Love Is Dead (Chvrches album)

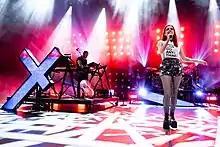
Chvrches performing live at The Greek Theatre in Griffith Park, Los Angeles in 2018

For the Love is Dead tour, the stage design was created by the lighting designer and programmer Louis Oliver, who has been working with the band since 2013. The idea behind the blueprints was to use a flexible design which could fit any type of show size. "The main request from the band was to have a more performance focused design, with looks that amplified their performance." while avoiding the use of any large video screens. The solution was to create 15 touring lighting pods containing 16 Elation Fuze Par Z120 which allowed them to adapt to each venue's limitations. The lighting setup also included 12 Robe BMFL Wash Beams, 13 GLP JDC1, 2 Base Hazer Pros and 2 grandMA2 Light consoles. The most visible elements of the floor package were three custom-built pieces comprising two crosses and a balancing symbol that mimic the artwork created by Warren Fu for the Love is Dead album cover.